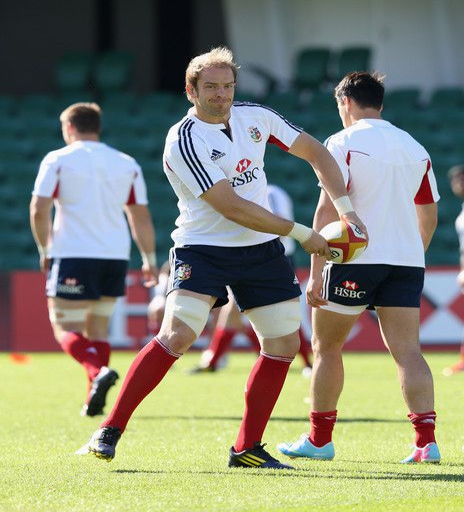
athlete passes the ball during the captains run .